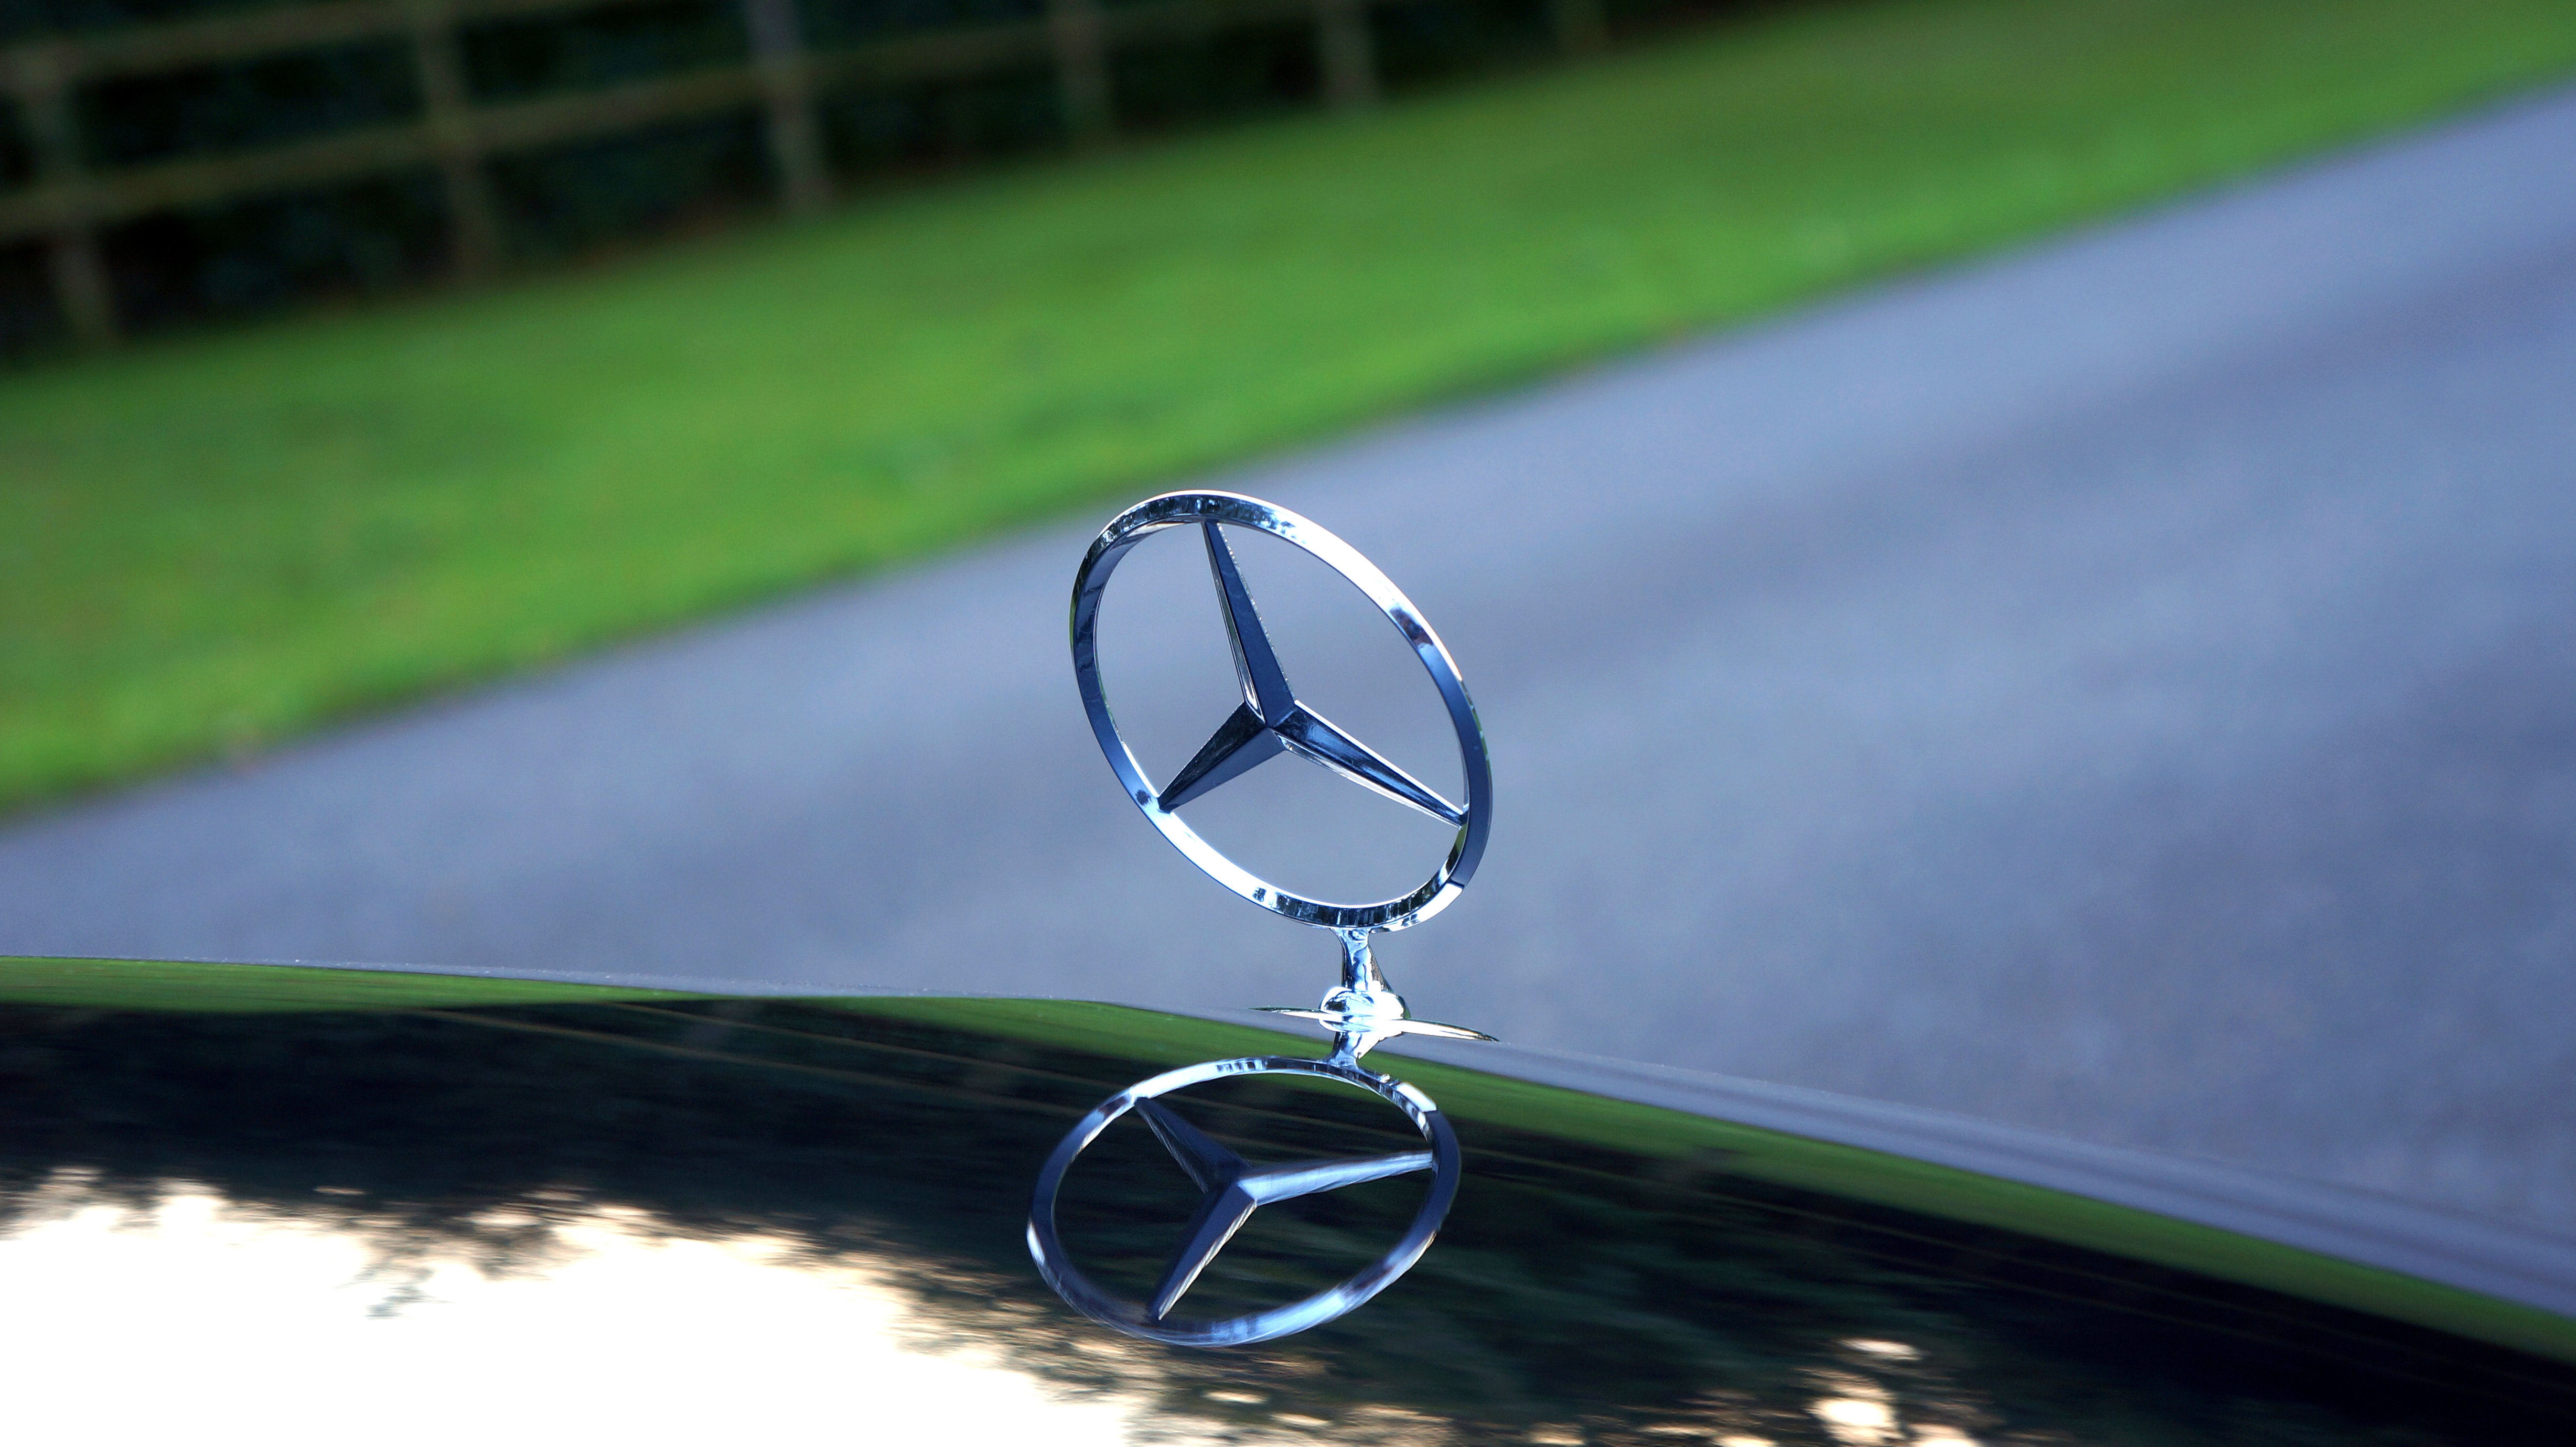
water, vehicle, hood, car, fashion accessory, photography, auto part, rim, symbol, wheel, Transparent material